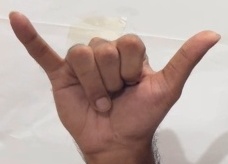
ASL sign: Y